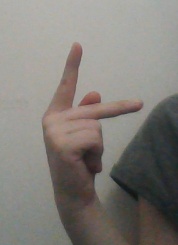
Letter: dha